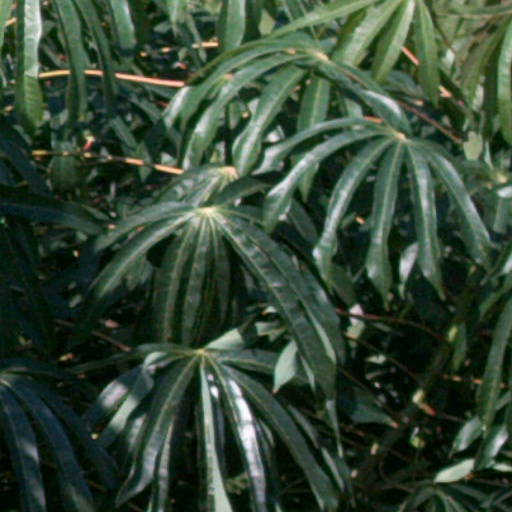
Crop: cassava